Mesa Police Department

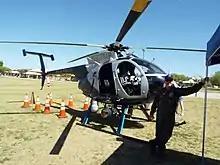
Mesa Police Department helicopter N507MP and pilot

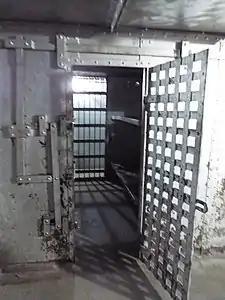
1884 Mesa Territorial Jail cell

The Mesa Police Department is the primary law enforcement agency in Mesa, Arizona. The department employs 832 sworn police officers and 532 professional staff. The department is headed by Chief Dan Butler.